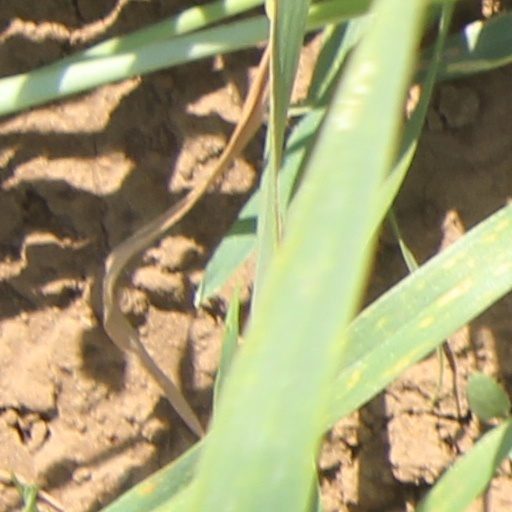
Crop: wheat